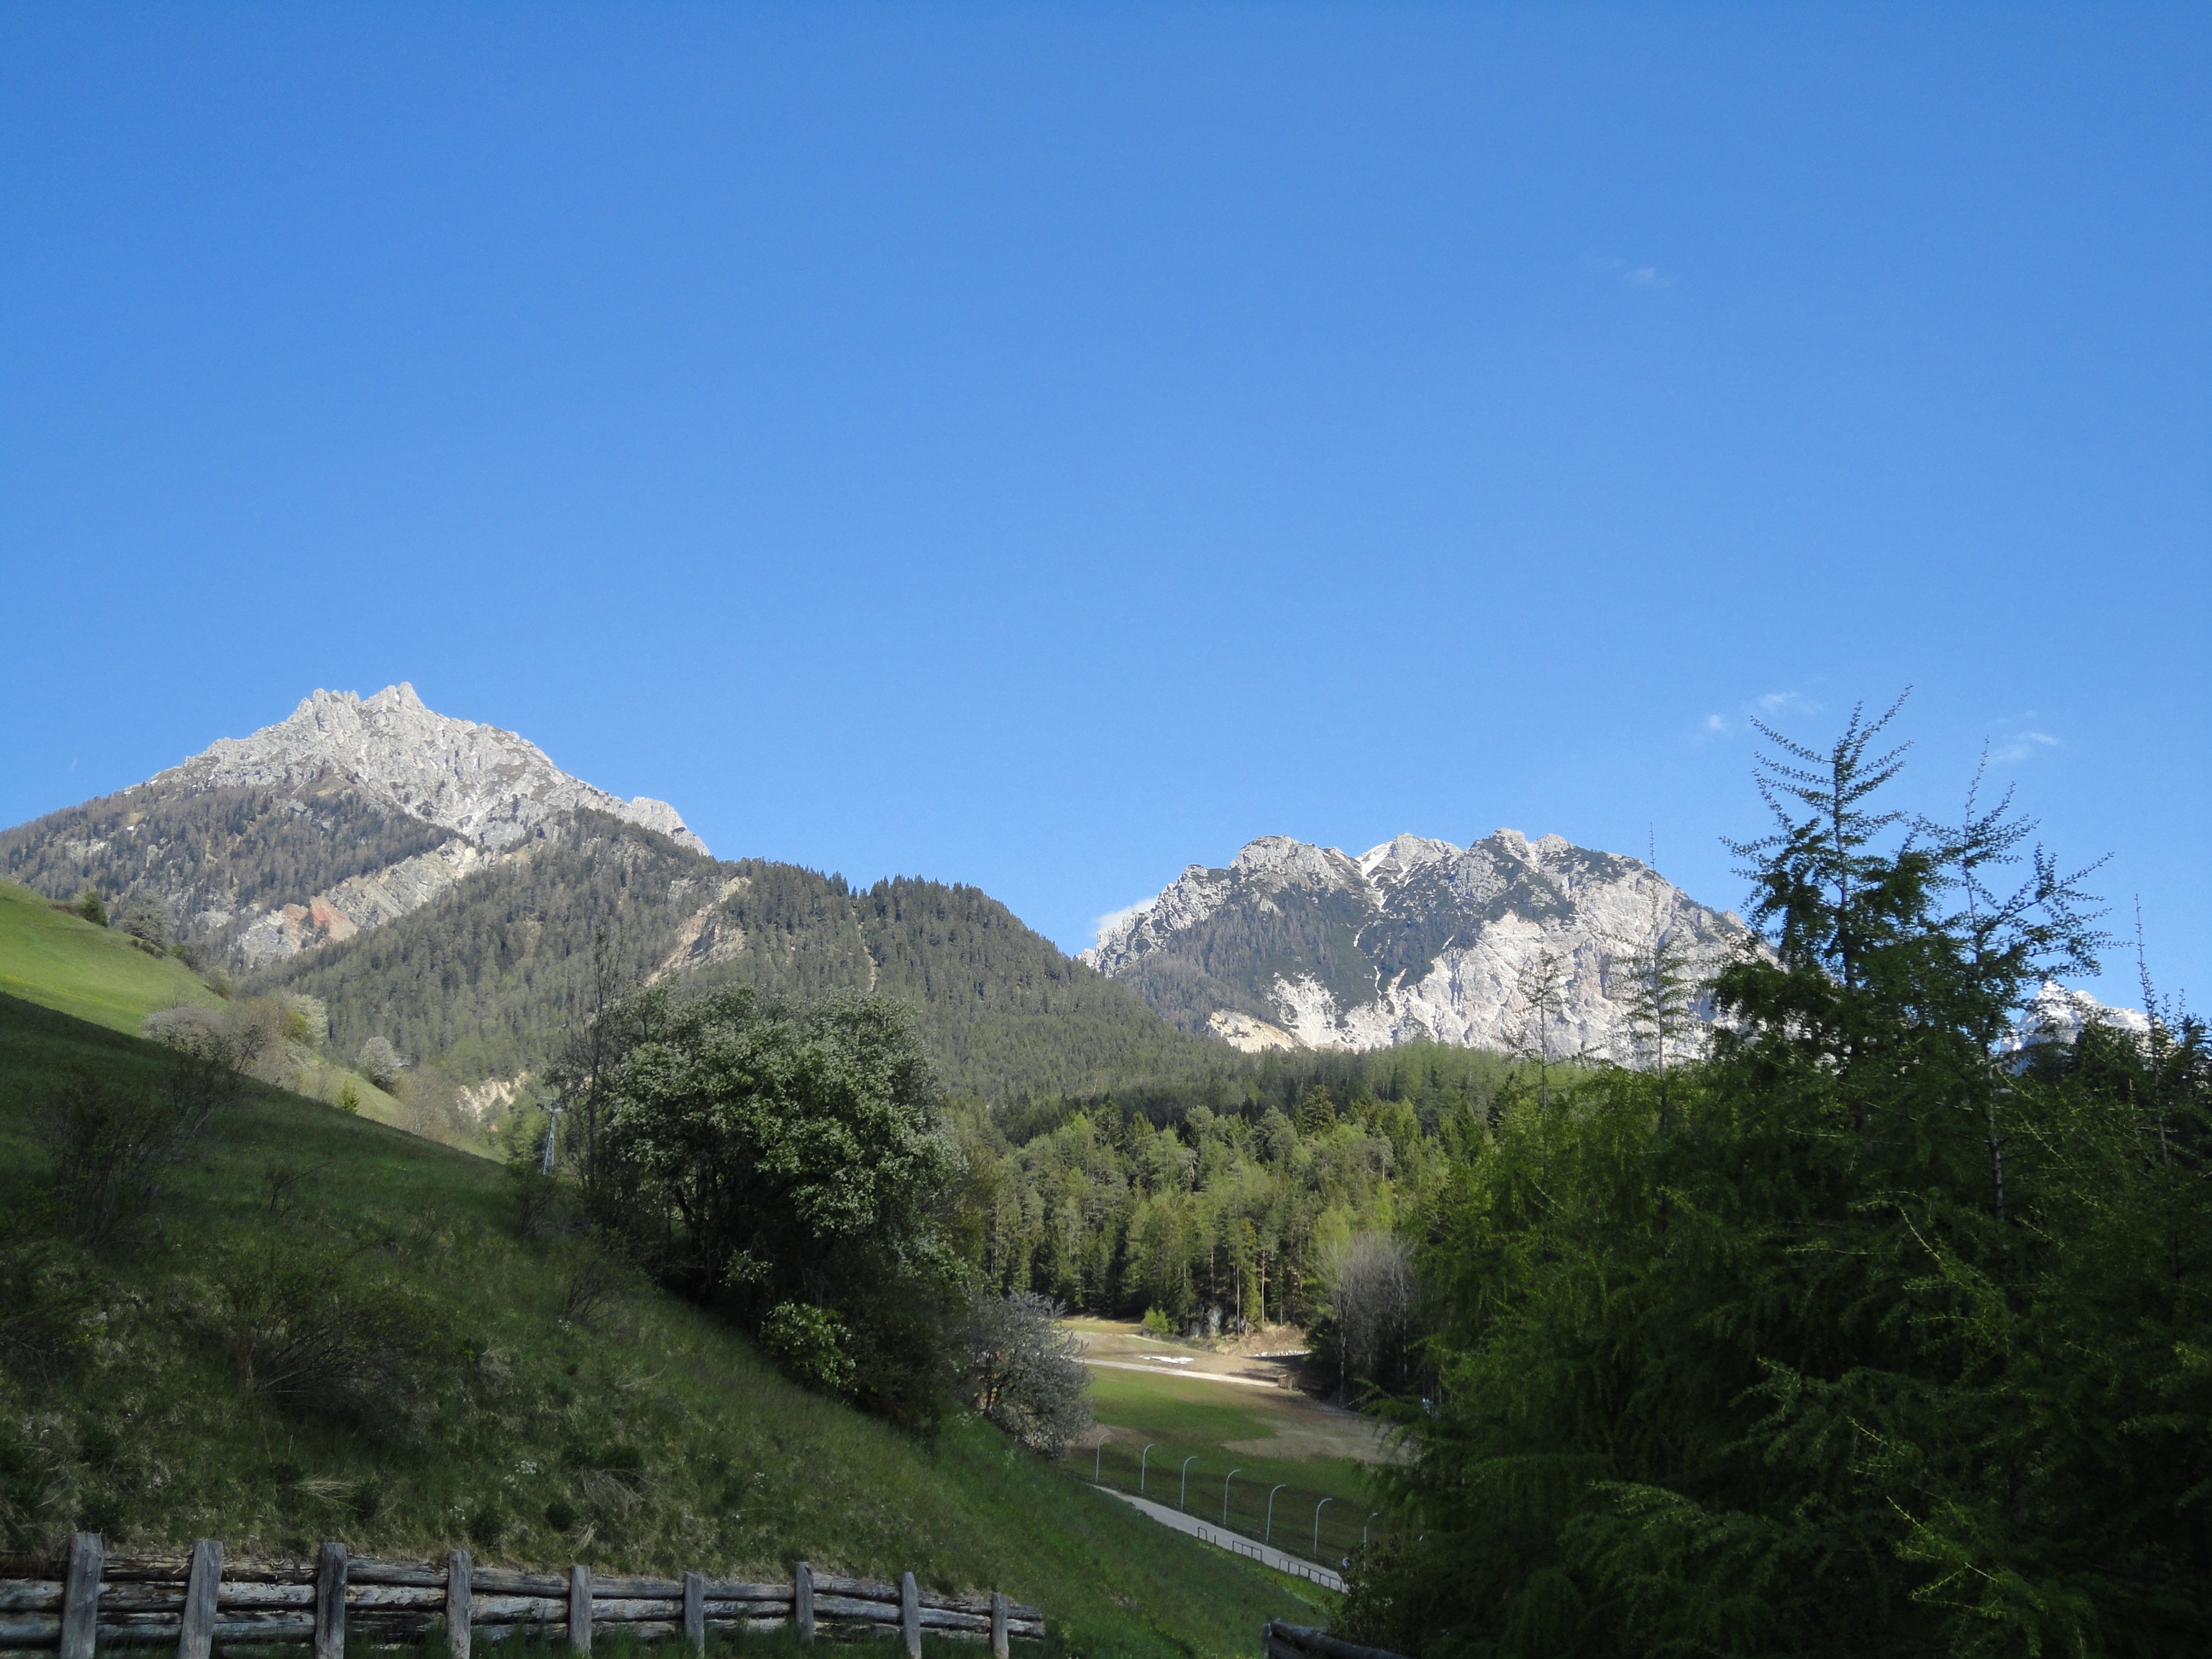
landscape, nature, rock, mountain, sky, meadow, hill, valley, mountain range, panorama, italy, blue, ridge, mountains, alps, plateau, mood, dolomites, landform, south tyrol, villages, mountain pass, geographical feature, mountainous landforms